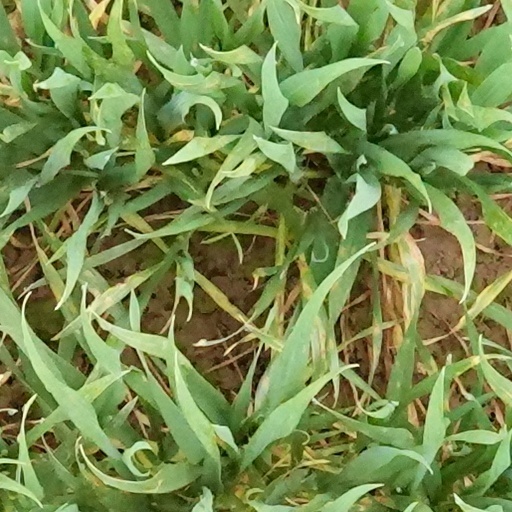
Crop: wheat